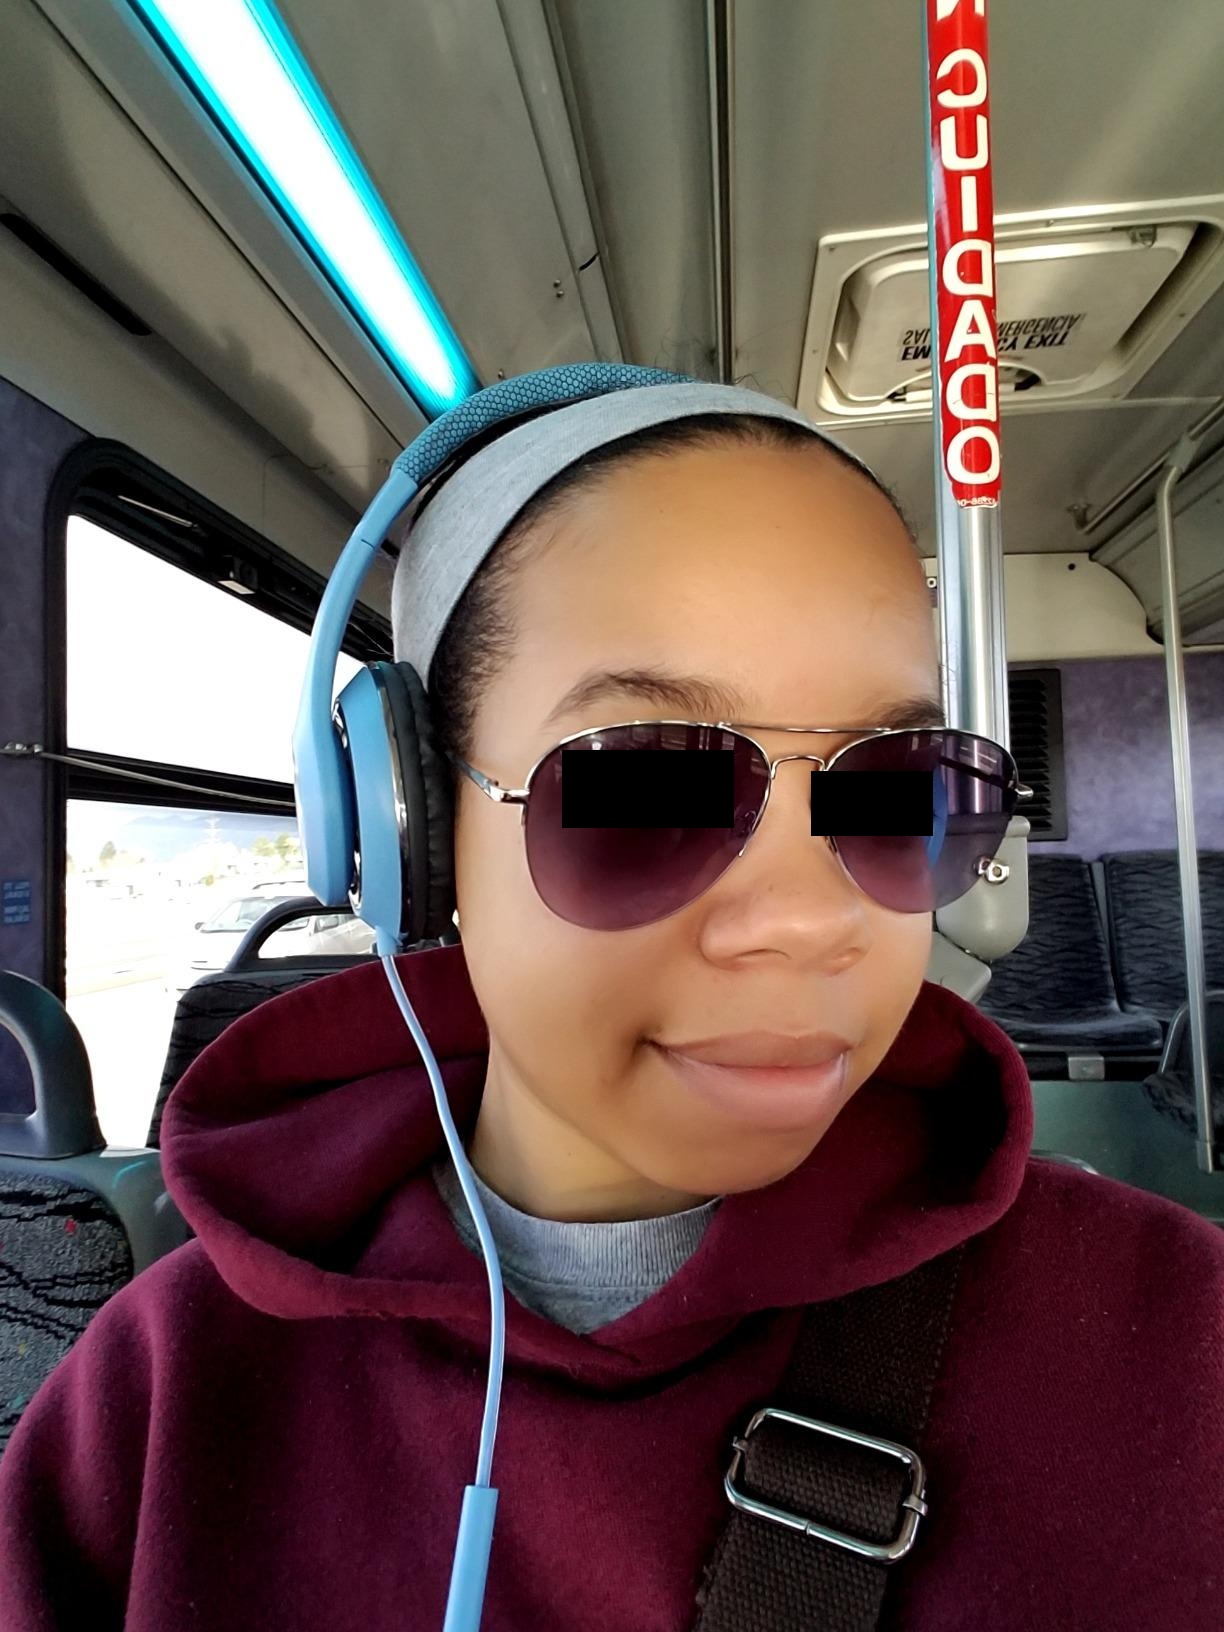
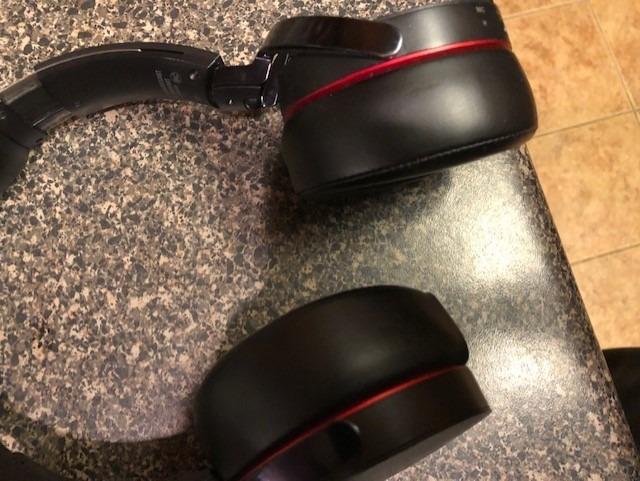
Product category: headphones
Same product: no